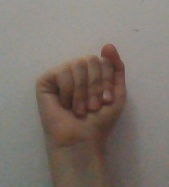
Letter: saad